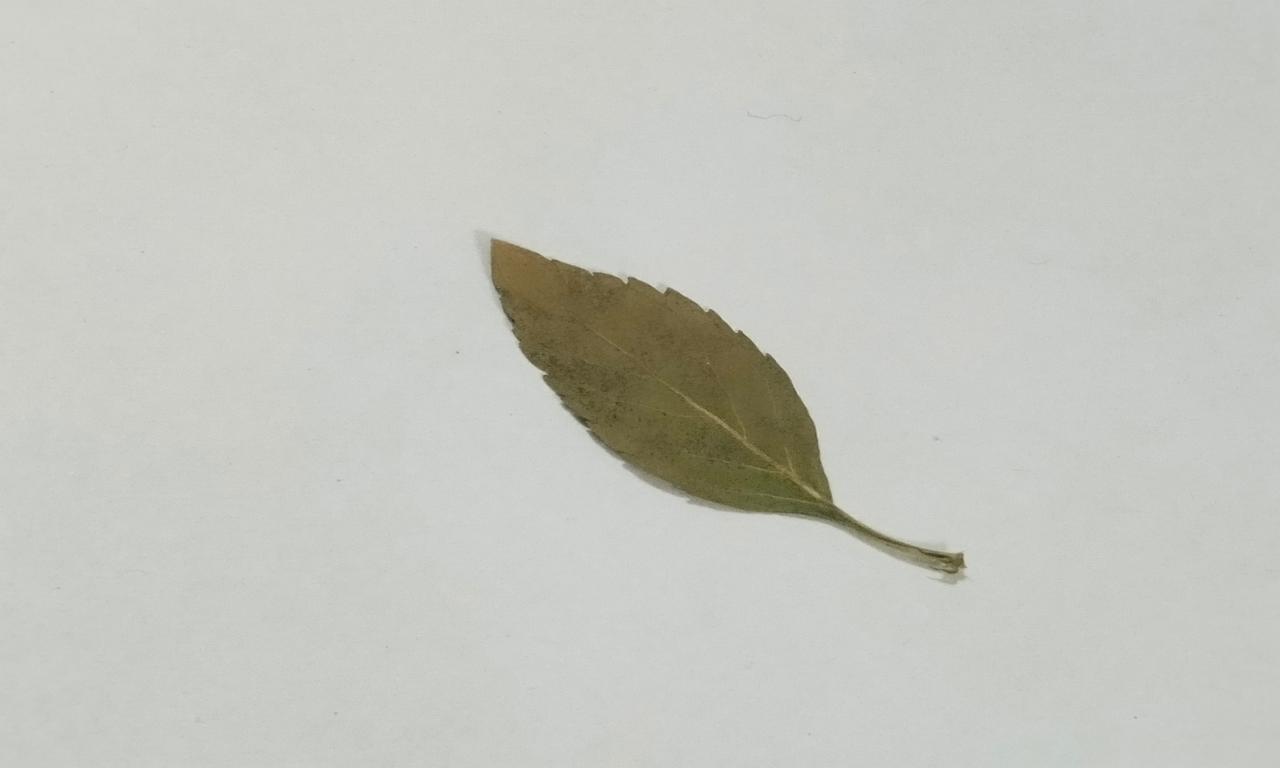
Label: Dried